Danielle Simonnet

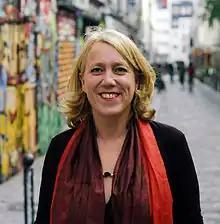
Danielle Simonnet in 2013

Danielle Simonnet (born 2 July 1971) is a French politician. She was elected Member of Parliament for Paris's 15th constituency in the 2022 legislative election.